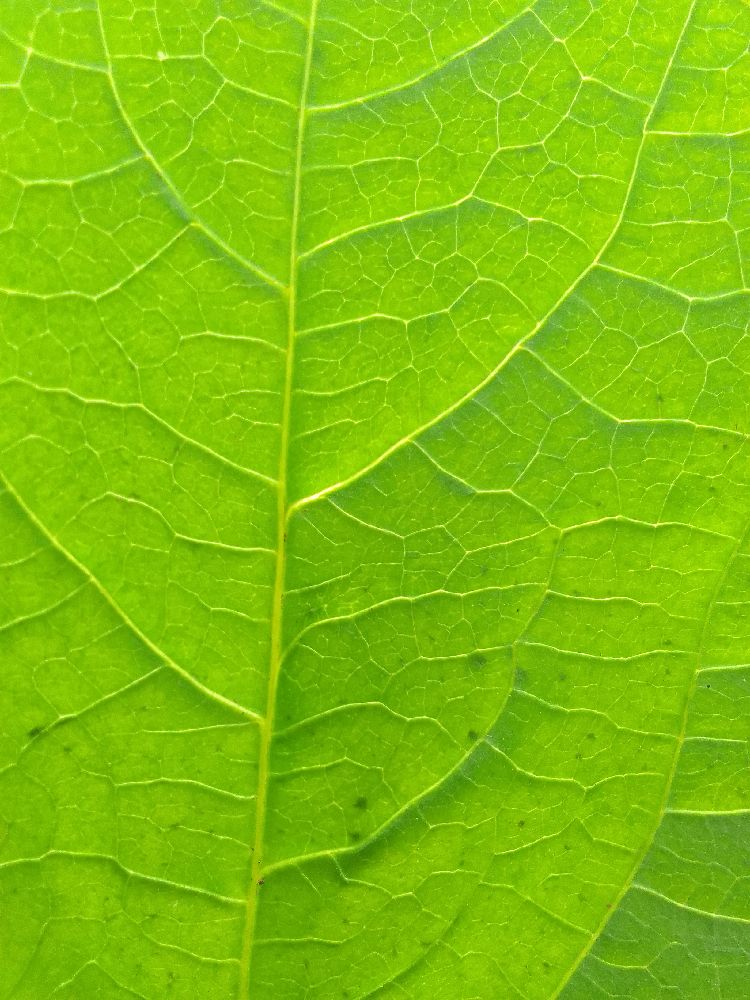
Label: healthy